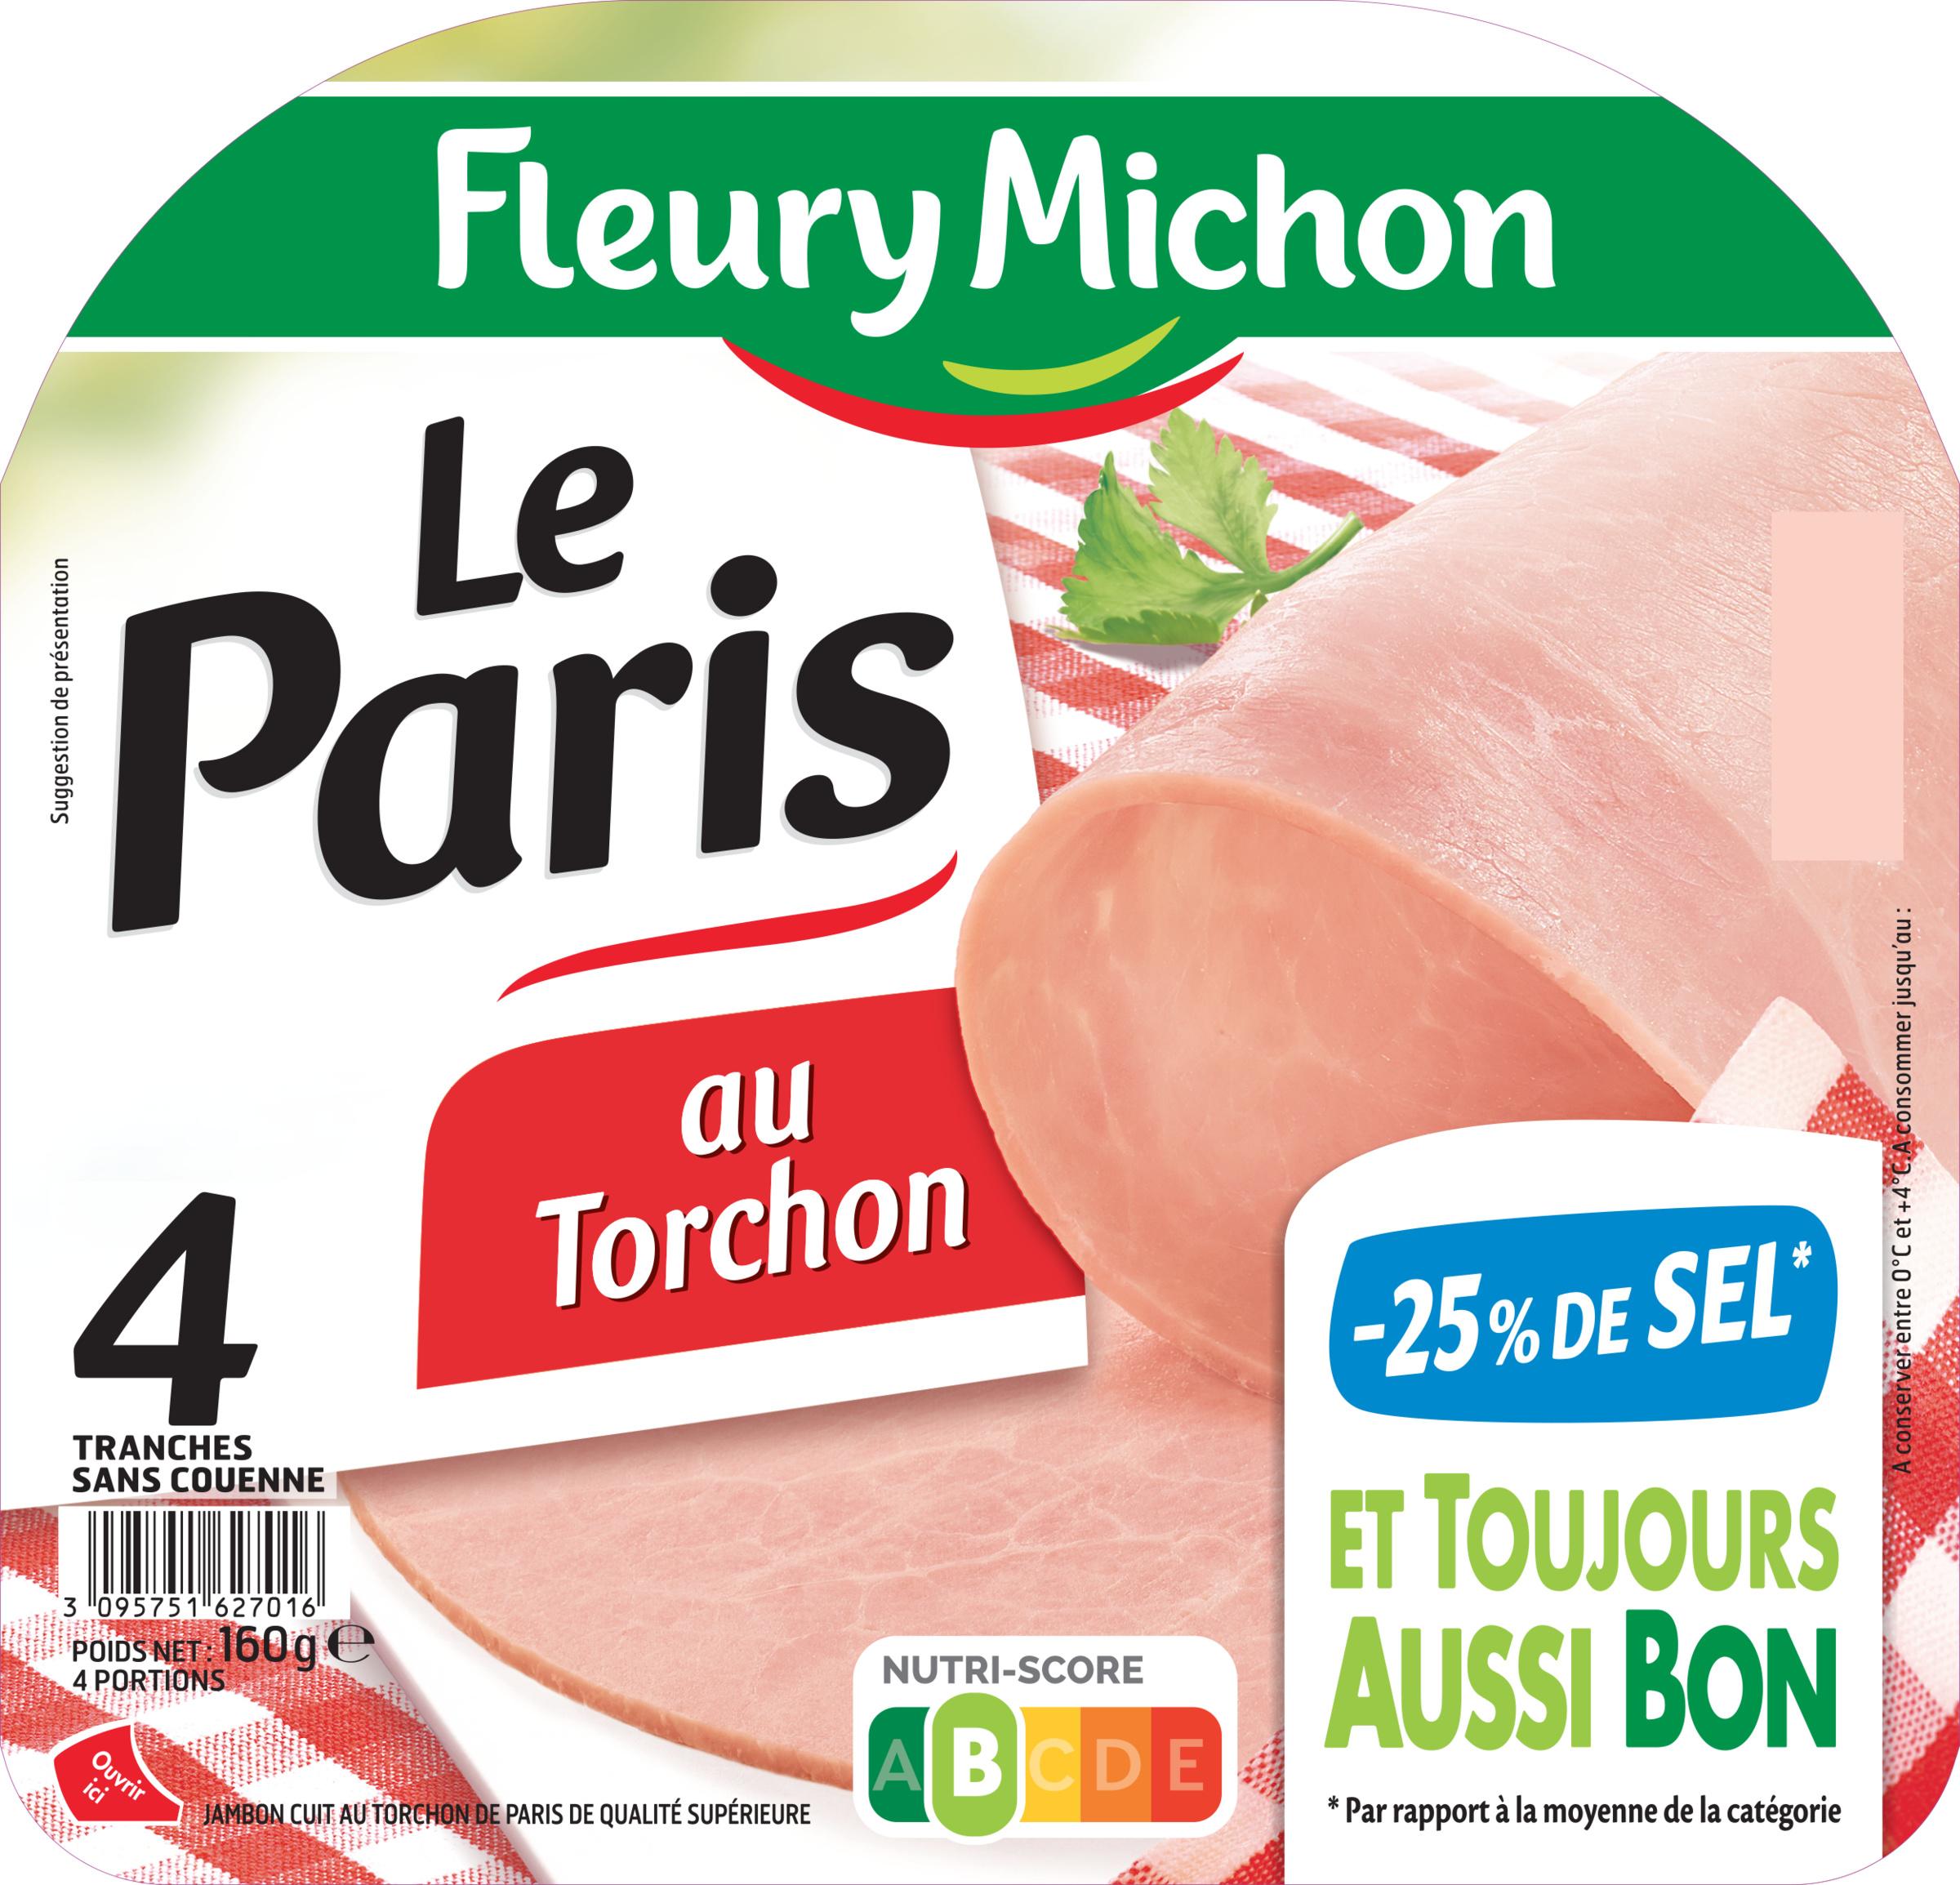
Nutri-Score label: nutriscore-b